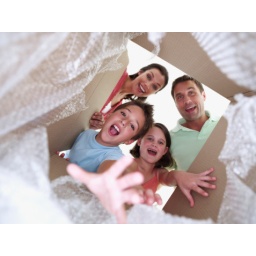
Boy and girl reaching in cardboard box with man and woman in background